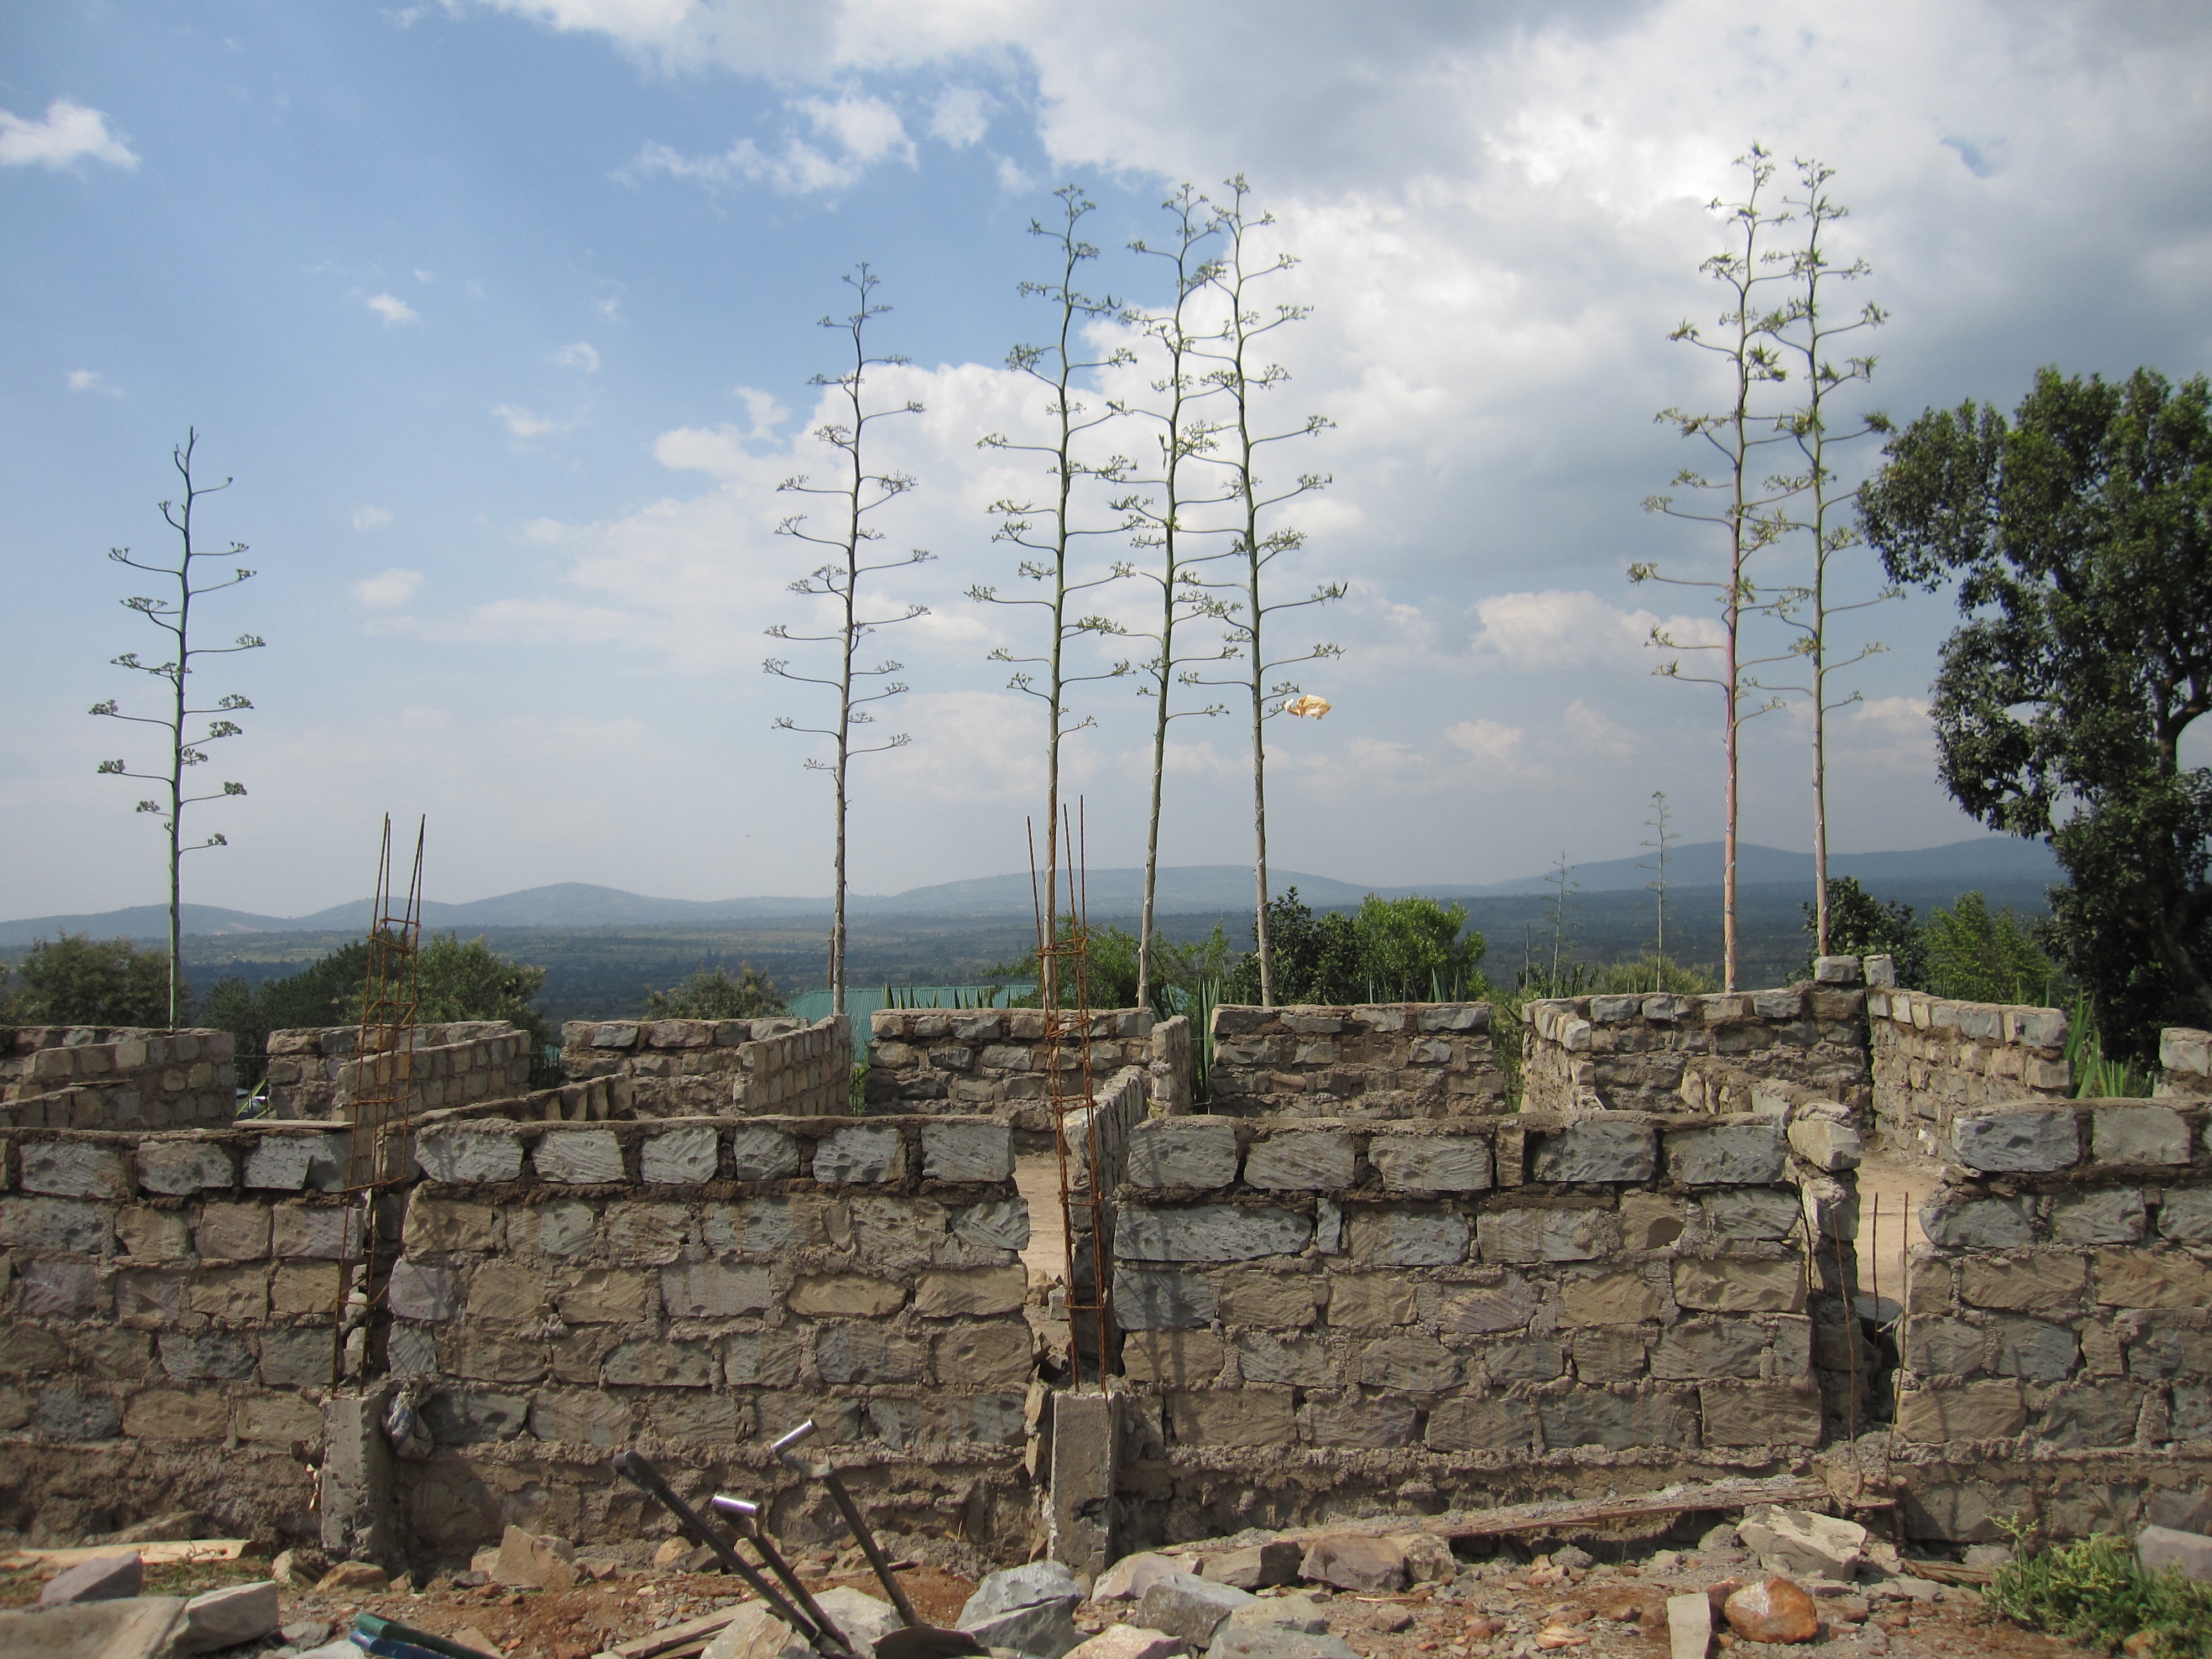
tree, wall, construction, ruins, kenya, ancient history, outdoor structure, build site